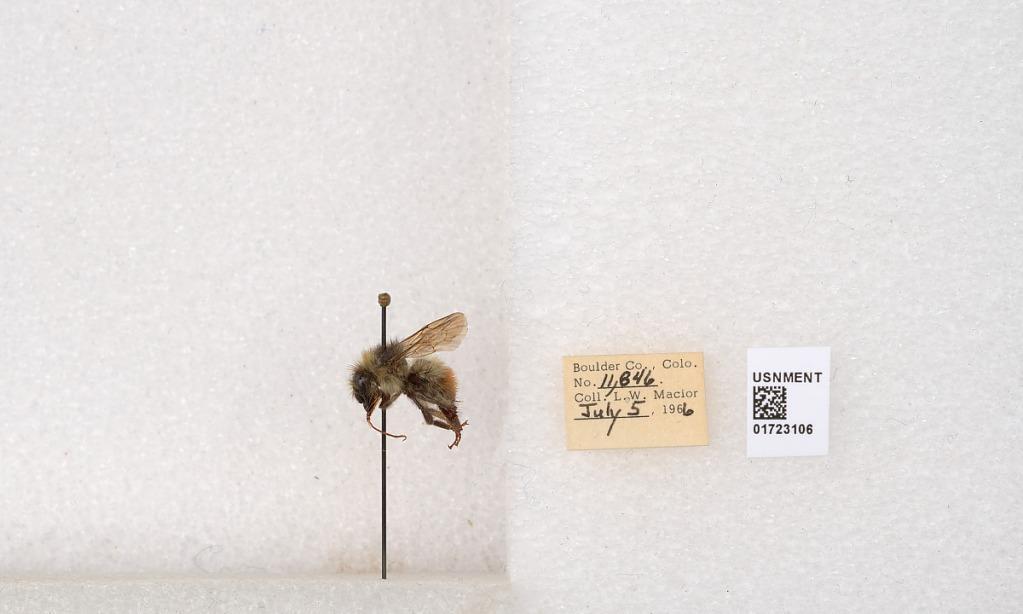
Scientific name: Bombus flavifrons Cresson
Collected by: L. Macior
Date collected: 1966-7-5
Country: United States
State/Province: Colorado
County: Boulder
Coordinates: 40.0925, -105.358